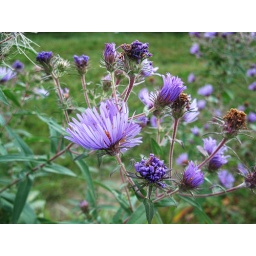
a wild flower by the side of a road shows off her colors